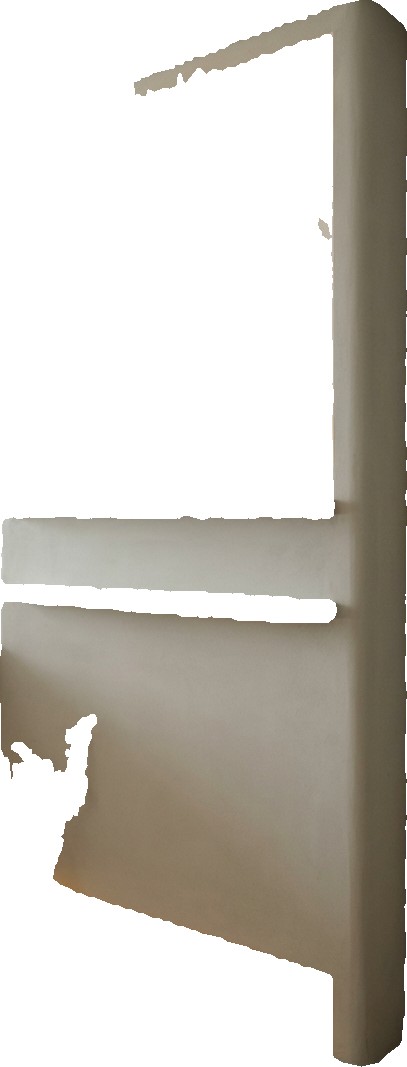
Surface category: wall